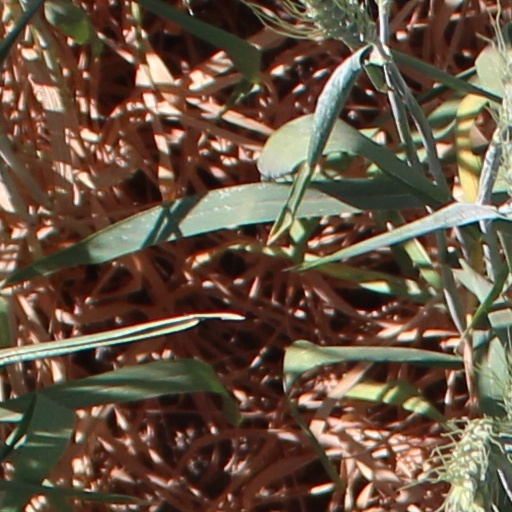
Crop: wheat